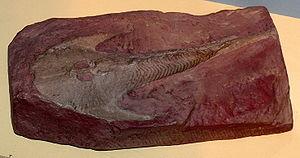
Cephalaspis est un genre éteint de vertébrés ostracodermes, un des poissons agnathes les plus anciens. Il a vécu durant le Dévonien inférieur, il y a environ entre -415 à 398 Ma.